Terry Driscoll

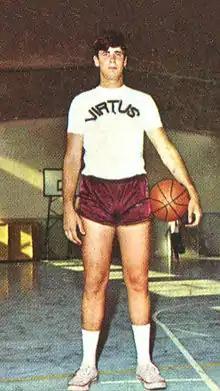
Terry Driscoll c. 1968

Edward Cuthbert "Terry" Driscoll Jr. (born August 28, 1947) is a former American college athletics administrator and professional basketball player. Until 2017, he served as athletic director at the College of William & Mary.